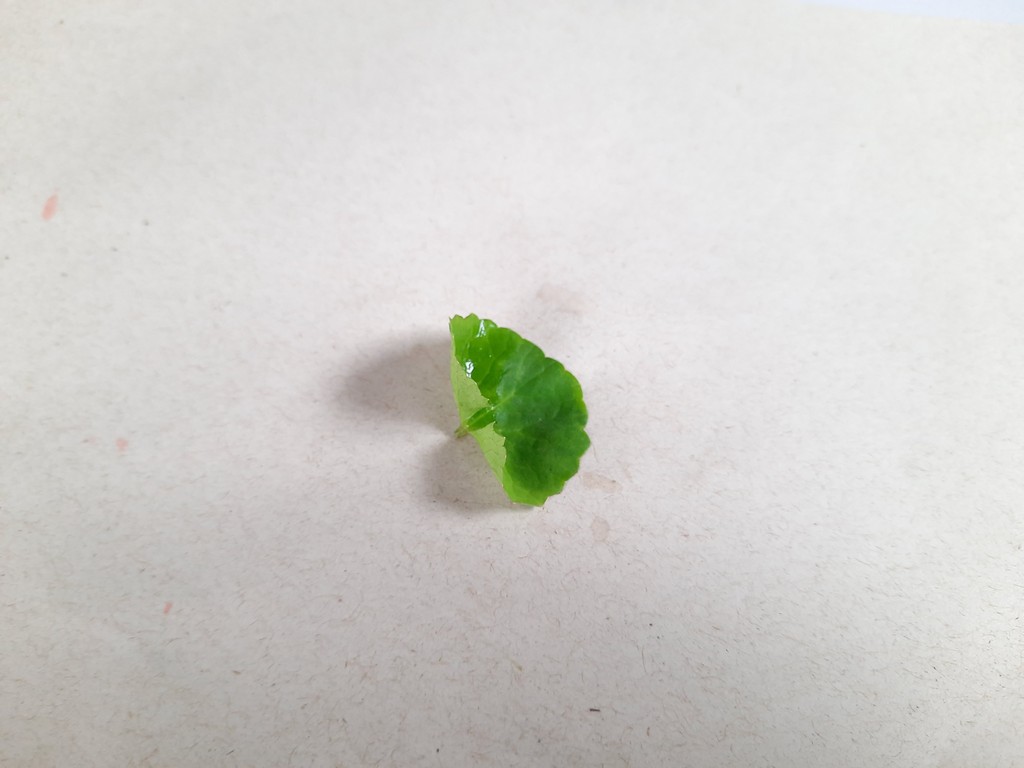
Label: Healthy